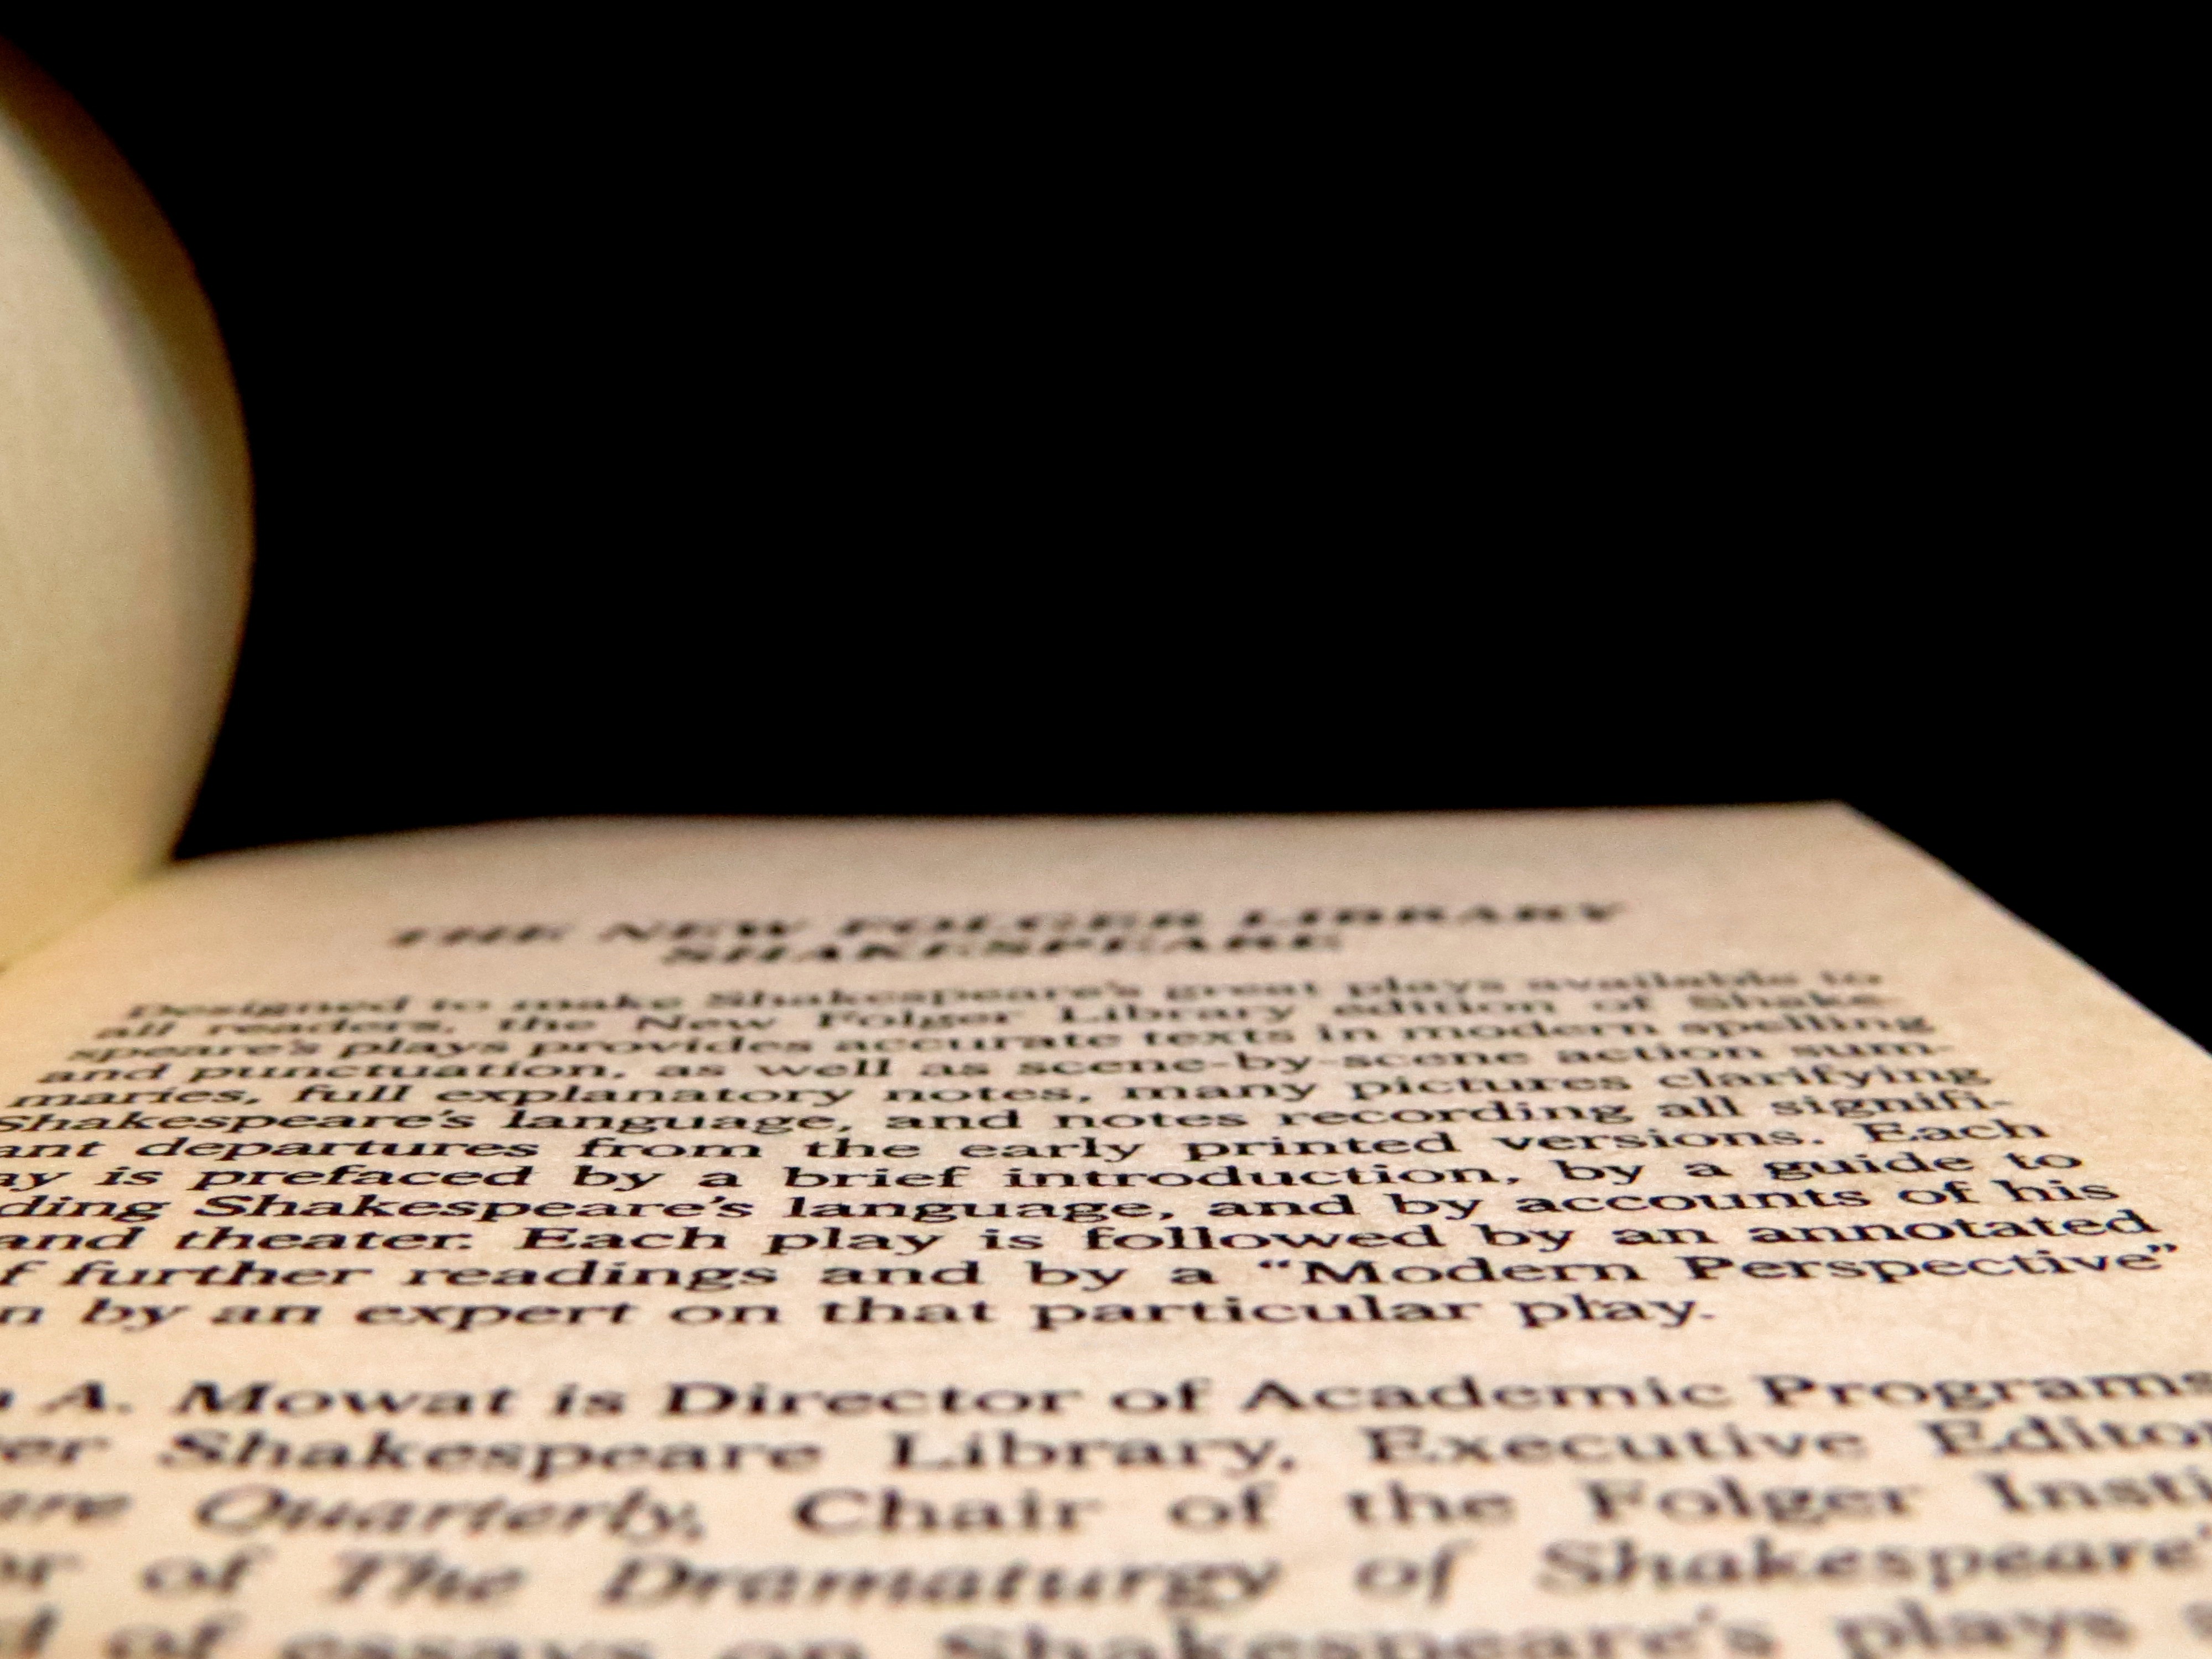
writing, close up, brand, art, design, text, handwriting, document, shape